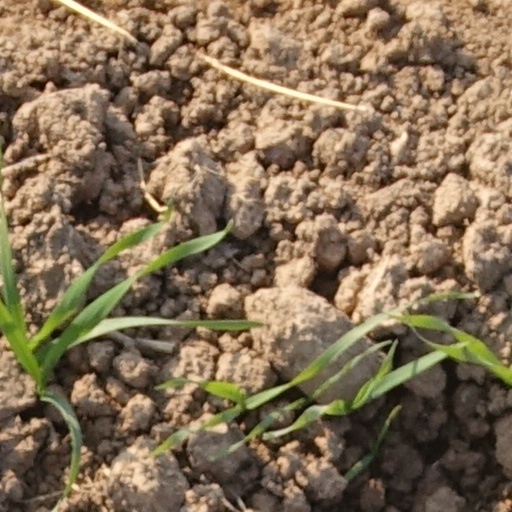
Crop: wheat